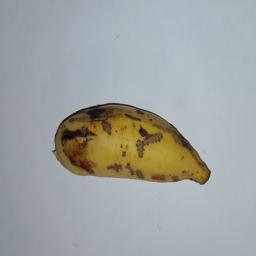
Banana variety: Champa Kola